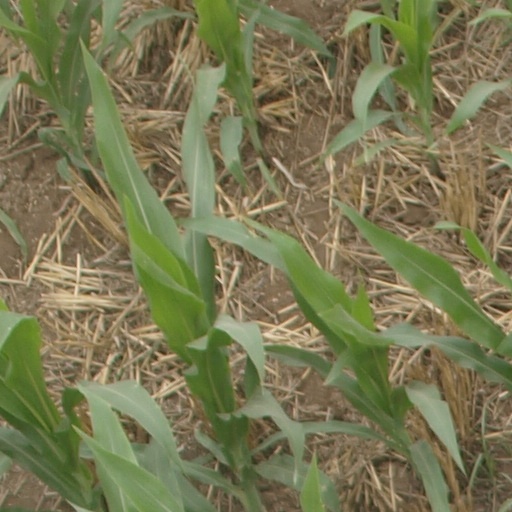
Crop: maize; corn